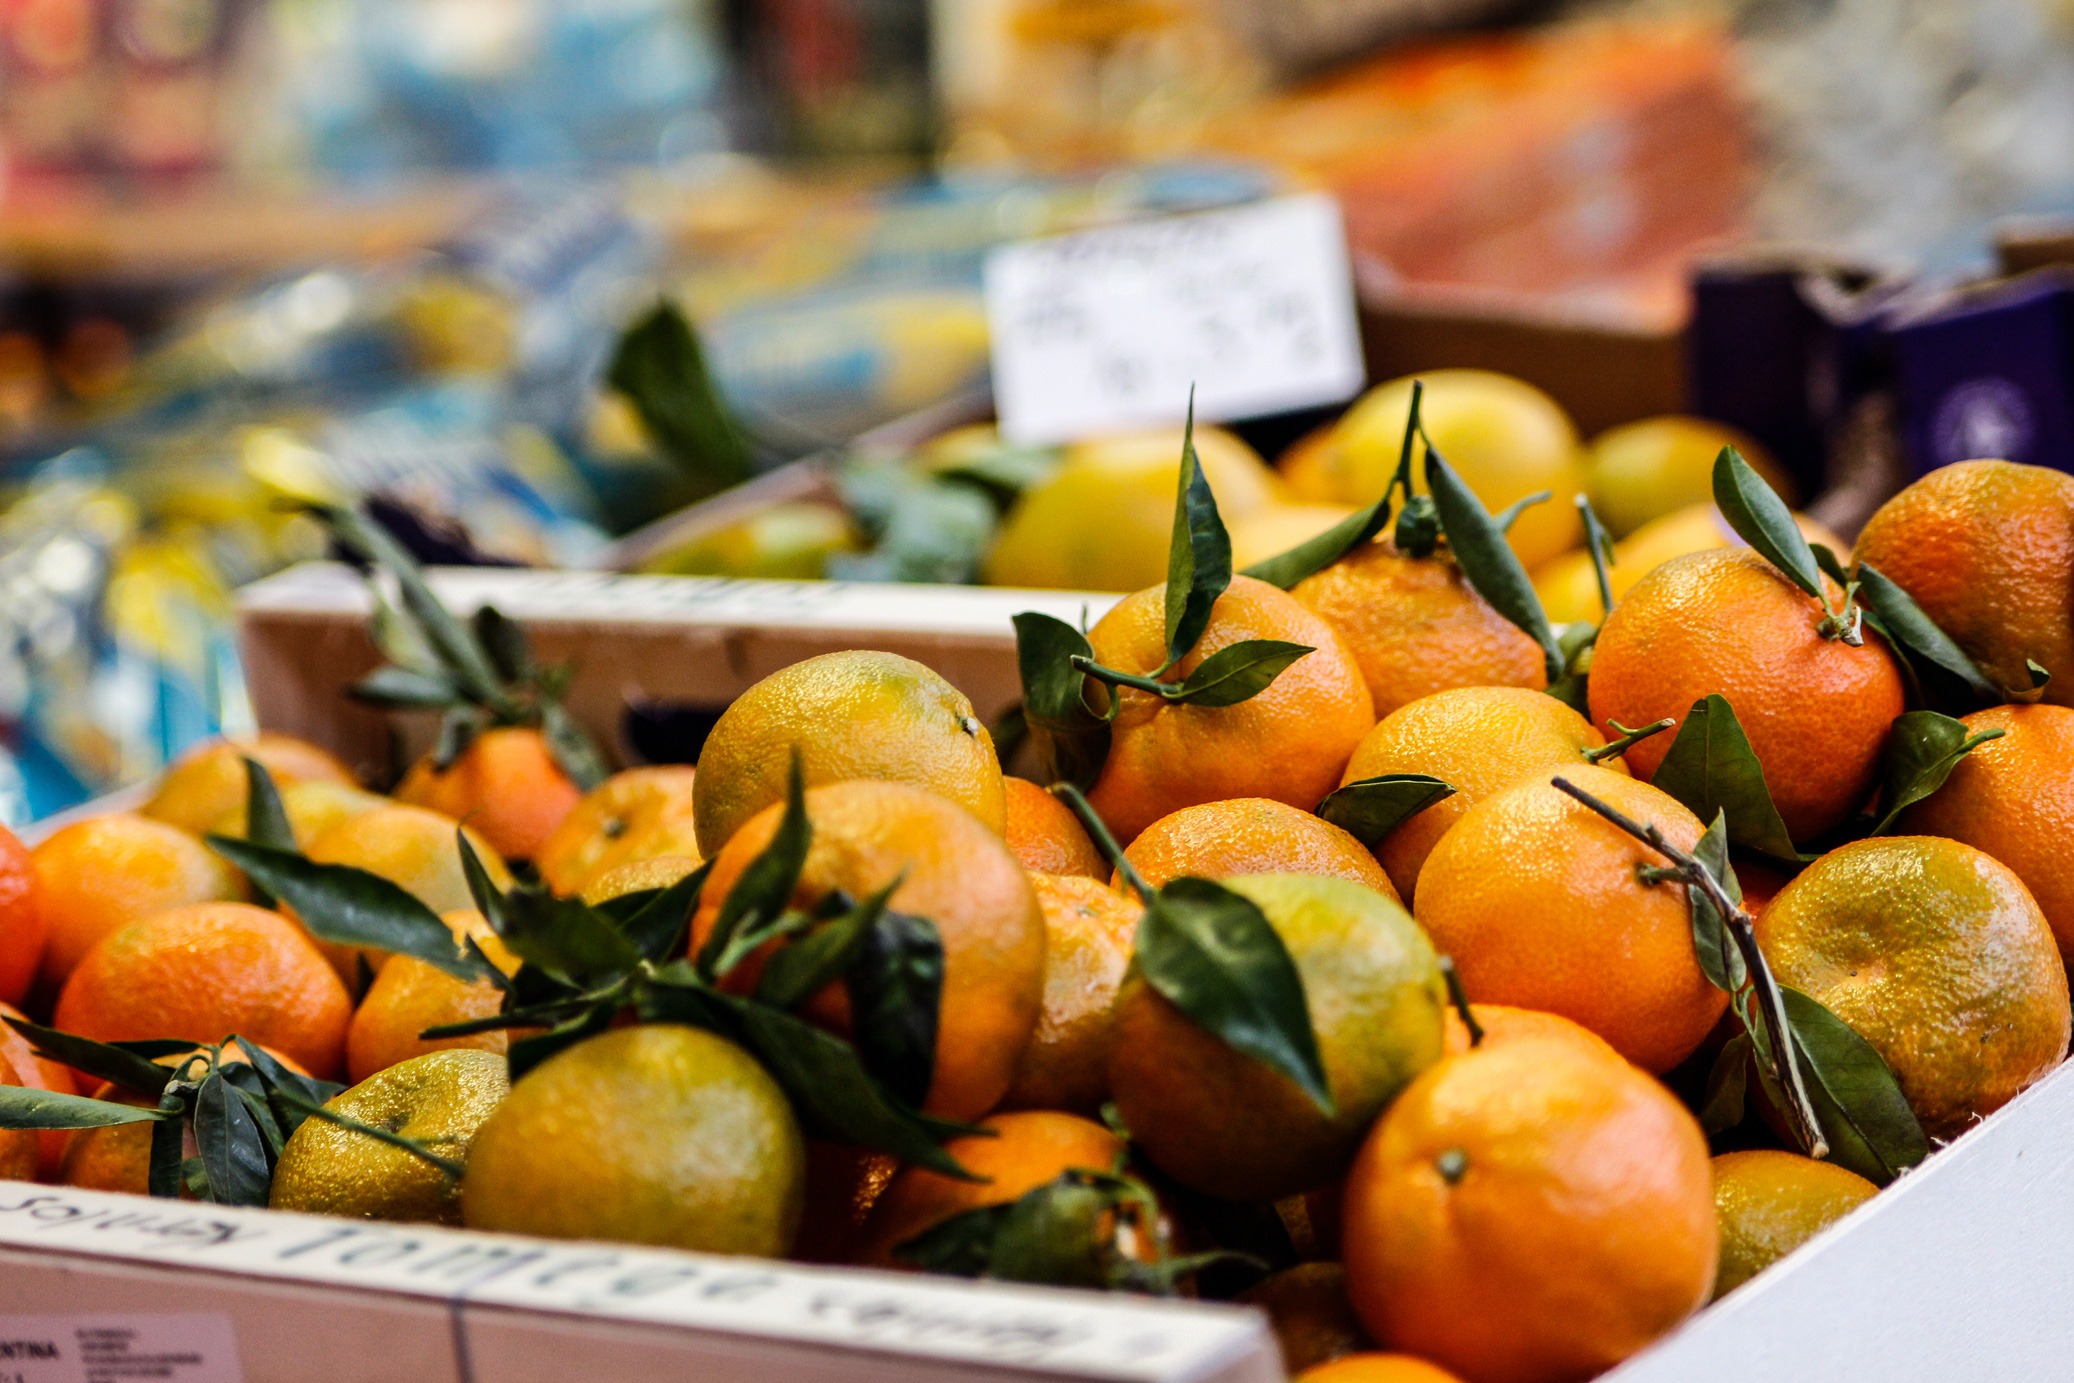
plant, fruit, orange, meal, food, produce, market, vitamins, oranges, citrus fruits, flowering plant, land plant